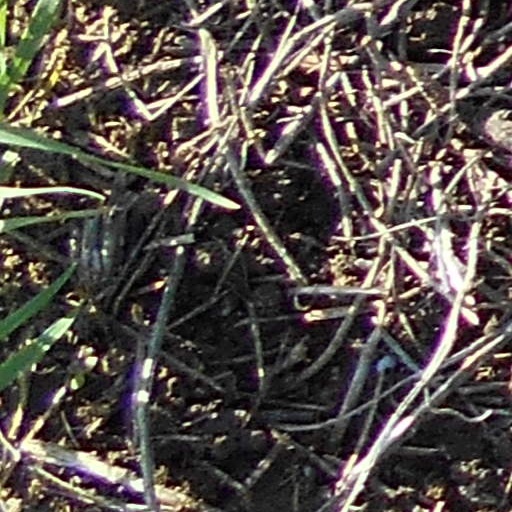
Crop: wheat